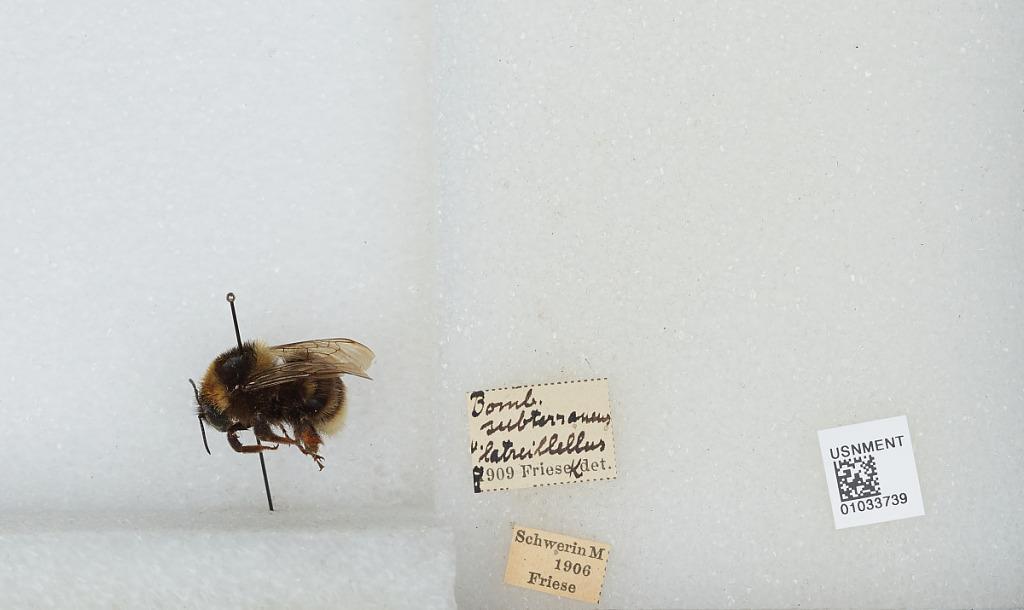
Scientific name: Bombus (Subterraneobombus) subterraneus (Linnaeus)
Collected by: Friese
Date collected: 1906--
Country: Germany
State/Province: Mecklenburg-Vorpommern
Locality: Schwerin
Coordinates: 53.6333, 11.4167
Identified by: Friese, K.